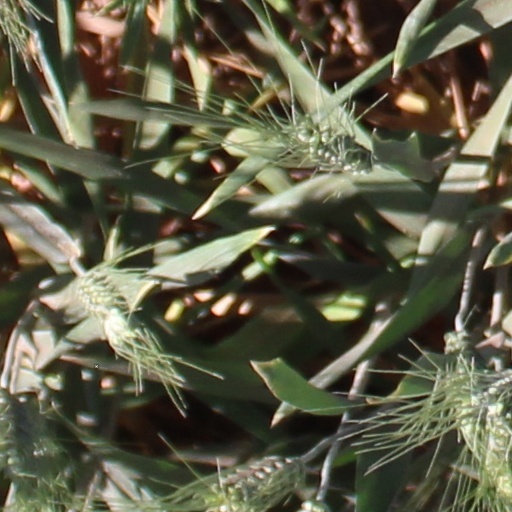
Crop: wheat